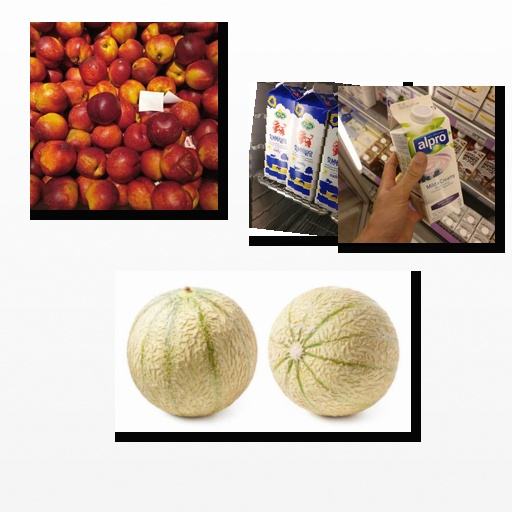
Food items: cantaloupe, blueberry_soy_yogurt, nectarine, sour_milk